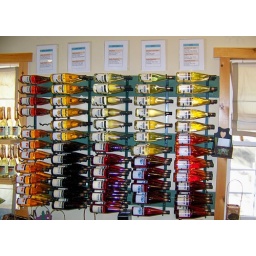
Archibald Orchards and Estate Winery; Bowmanville, Ontario. Specializing in apple products - apple and mixed fruit ciders, wines, and dessert wines.